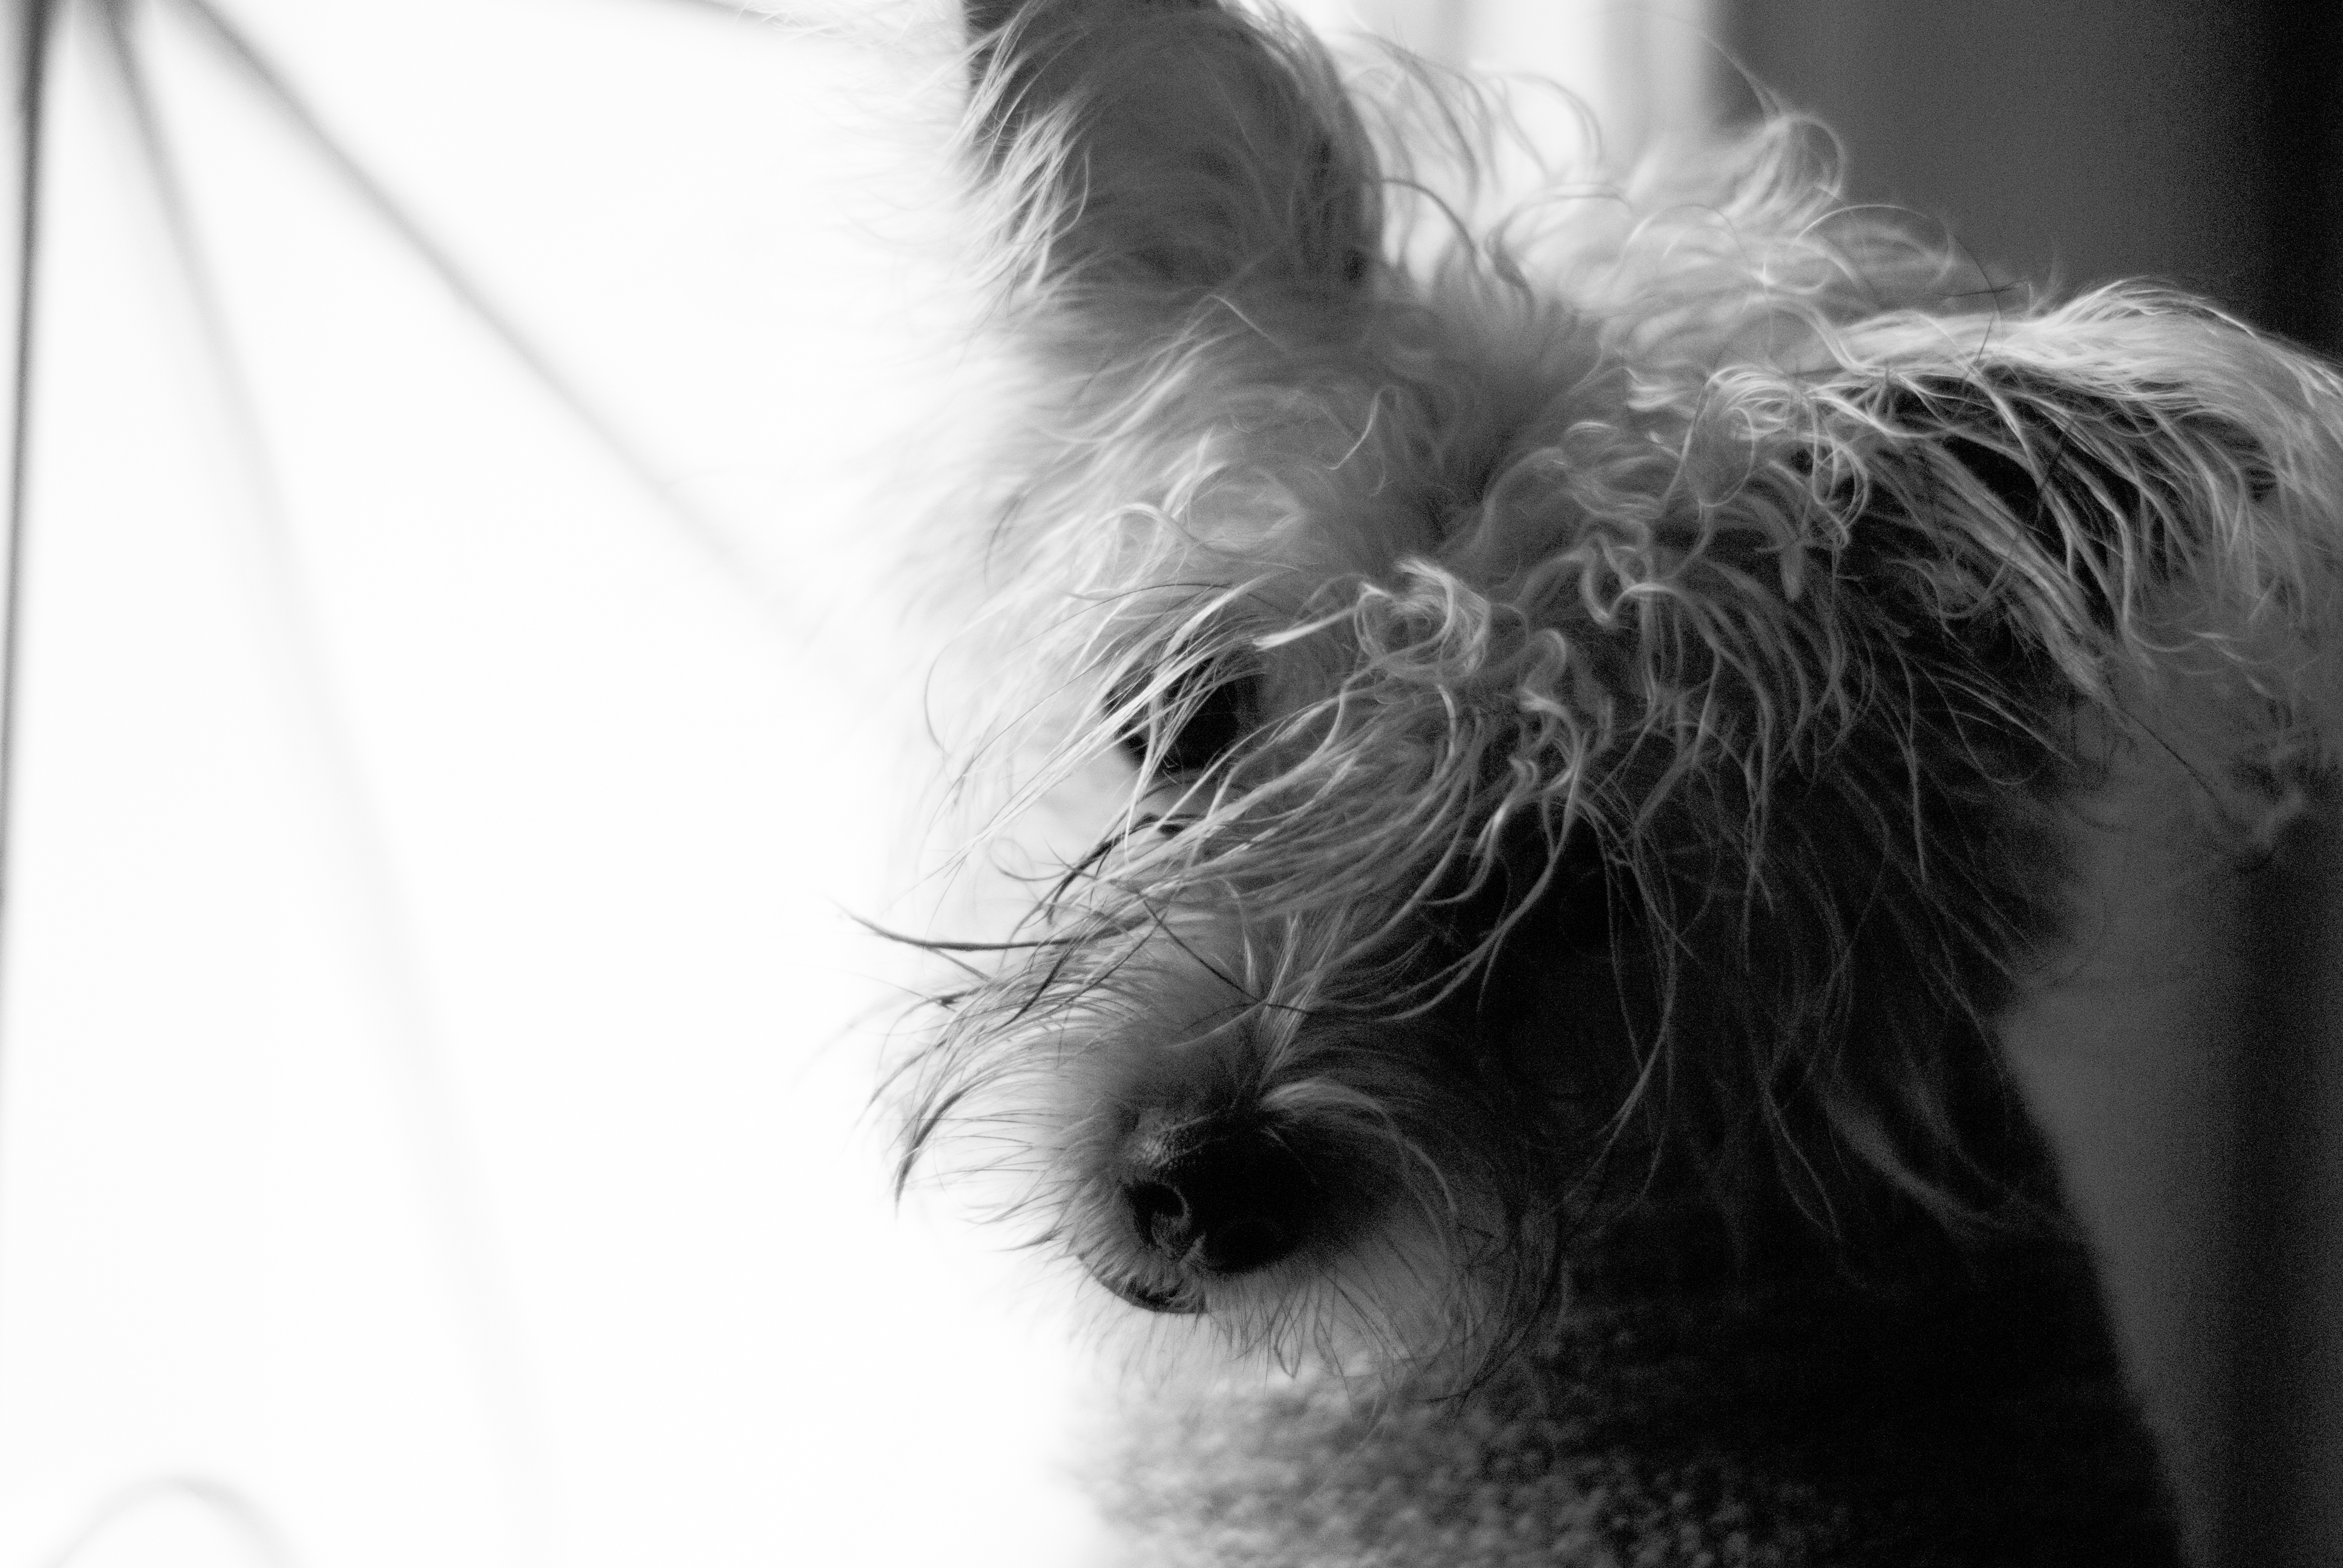
pet, dog, company, portrait, photo, white and black, love, dog like mammal, white, black, black and white, monochrome photography, mammal, dog breed, nose, vertebrate, snout, photography, whiskers, close up, monochrome, ear, fur, carnivoran, west highland white terrier, miniature schnauzer, puppy, stock photography, paw, terrier